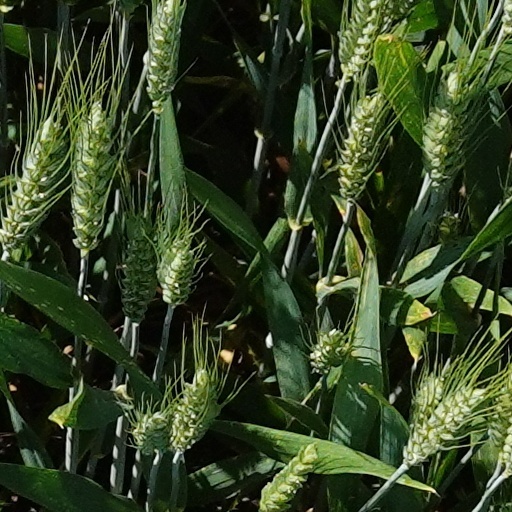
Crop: wheat